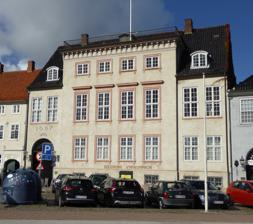
Building: Classen Mansion
Country: Unknown
Year built: 1793
Claessen Mansion Det Claessenske Palæ The main entrance on Havnepladsen General information Architectural style Neoclassical Location Helsingør Country Denmark Coordinates 56°2′5.57″N 12°36′54.98″E / 56.0348806°N 12.6152722°E / 56.0348806; 12.6152722 Construction started 1791 Inaugurated 1793 The Classen Mansion ( Danish : Det Classenske Palæ ) is a Neoclassical manor house situated on Strandgade in Helsingør , Denmark . It was built for a prosperous businessman in the 1790s and now houses the local Odd Fellows Lodge . The house overlooks Helsingør's harbourfront at Wibroes Plads and is flanked by Skibsklarerergaarden to the left and the Stephan Hansen Mansion to the right. History Toldkammerpladsen , the building shown in a painting from the late 18th century One of Helsingør's largest merchant houses, a four-winged complex with timber framing, was formerly located at the site. In 1785, it was acquired by Jean Jacob Claessen (1752-1806), a wealthy merchant, shipowner and ship handler ( Skibsklarererergaarden ). The property was located next to the trading company headquarters of Jean Christopher van Deurs (1725–1781) of which his father Arent van Deurs had become a partner in 1765. The house was rather neglected and Classen replaced it with the current house in 1791–93. The new house was built under the supervision of architect Caspar Frederik Harsdorff (1735– 1799). The balcony at the top of the building was used as a lookout. This position ensured the best view for lookouts to spot approaching ships on the Øresund . A row of houses was at Classen's time located on the other side of the street, blocking the view of the sea from the lower floors. They did not disappear until a fire in 1938. The situation for the shipping business changed dramatically after the turn of the century following the onset of the French Revolutionary Wars and Denmark's conflict with Britain. Classen's widow ran the company after his death in 1806 but the times did not improve and it went bankrupt in 1816. Classen's son-in-law, Christian Borries, managed to save part of the activities in Salig Arendt van Deurs enke og Co which survived the abolition of the Sound Dues in 1857 but his two sons had to close it in 1862. In 1827, the house was sold to the merchant P. Chr. Schierbeck. In 1857 it was acquired by the trading company Fenwick & Co., which had formerly been based at Strandgade 85–87. It was then sold to the merchant C.V. Ulstrup before it was acquired by Landmandsbanken in 1904. Later tenants have included the local pilot services, a travel agent and a wine company. The local Odd Fellows Lodge has used the building since 1995. Architecture Det Classenske Palæ The Neoclassical main wing is eight bays wide and consists of two storeys and an elevated cellar. A four bay central projection rises in a wall dormer topped by a roof terrace. The façade has few decorations. It is likely that it originally stood in blank, red brick similar to that on the building's rear. Part of the foundation and vaulted cellar may date from the older building or alternatively some of the bricks from that house may have been reused. Cultural references In his 1923 novel Erik Gudmand , Alexander Svedstryp described the everyday life of a bourgeois family in the house in the 19th century. Further reading Klem, Knud: Jena Jacob Classen - blade af Helsingørs erhvervvshistorie References